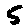
Label: 5